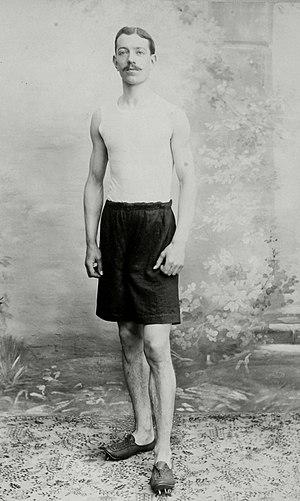
[Collection Jules Beau. Photographie sportive]
Les Championnats de France d'athlétisme 1905, organisés par l'Union des sociétés françaises de sports athlétiques, ont eu lieu le 18 juin 1905 à la Croix-Catelan de Paris. Deux nouvelles épreuves font leur apparition lors de ces championnats : le saut en hauteur sans élan et le saut en longueur sans élan.